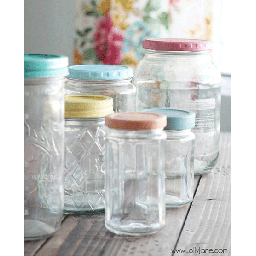
Label: glass